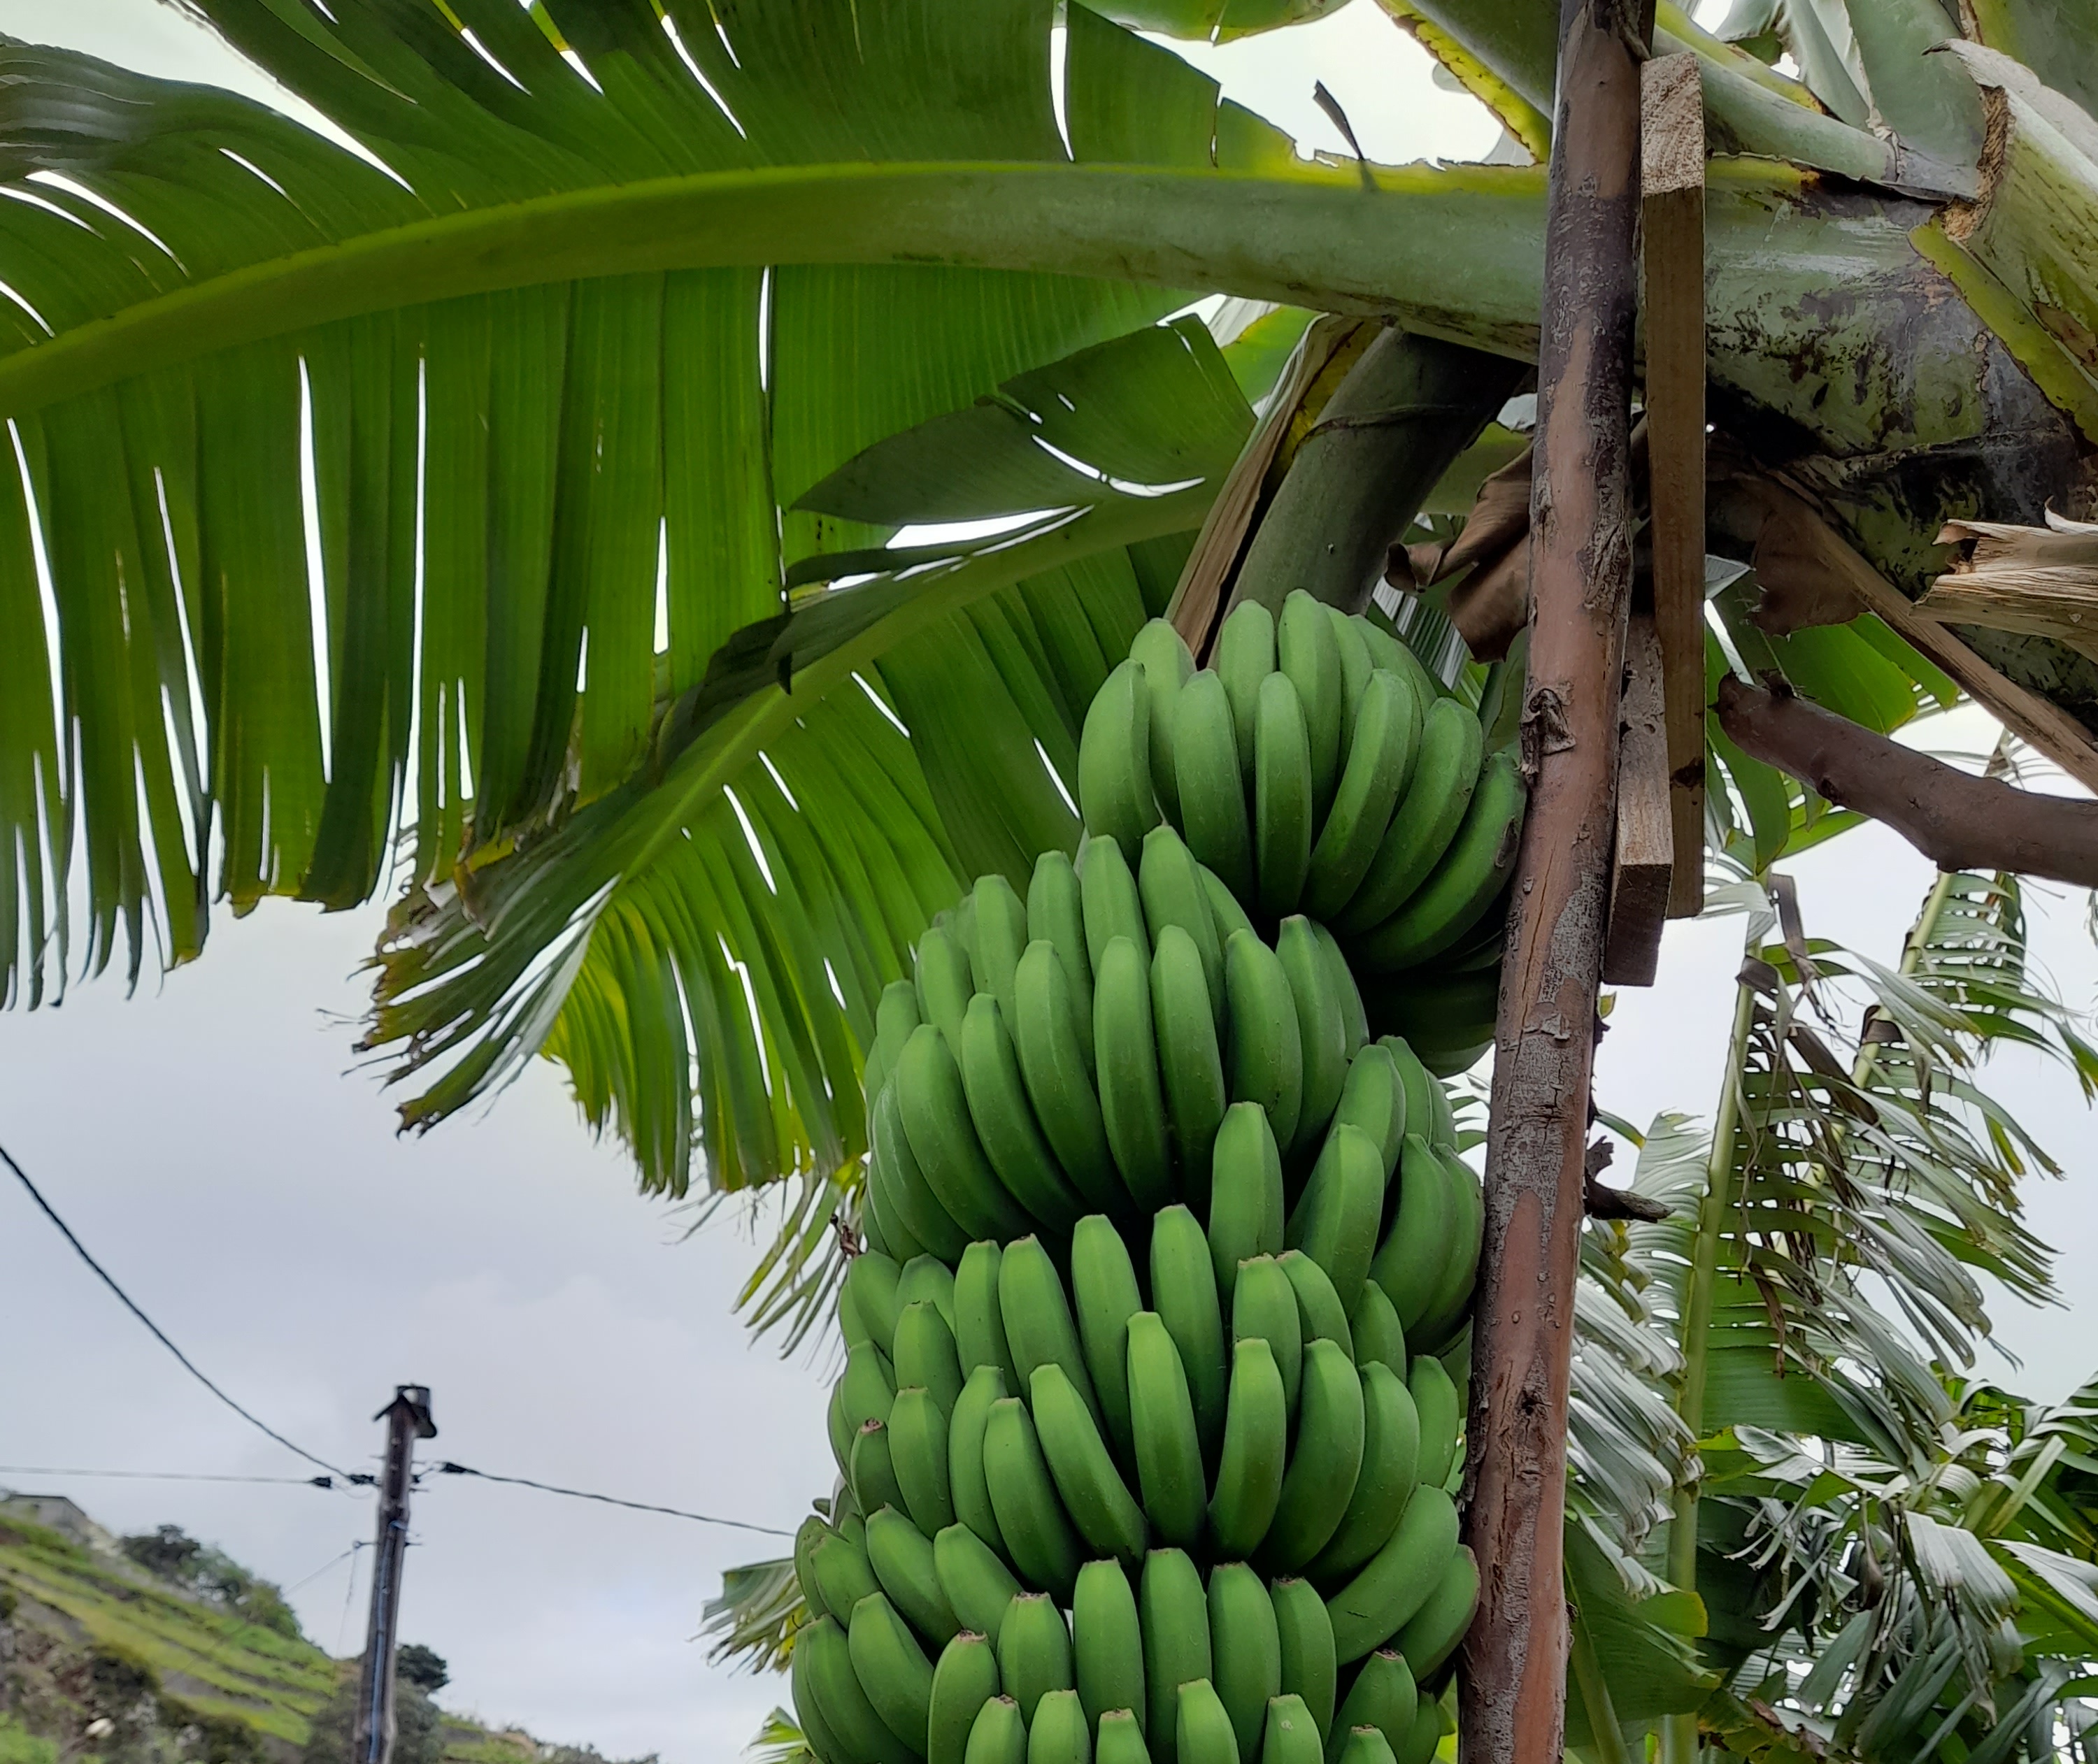
Label: Keep